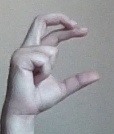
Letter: thal